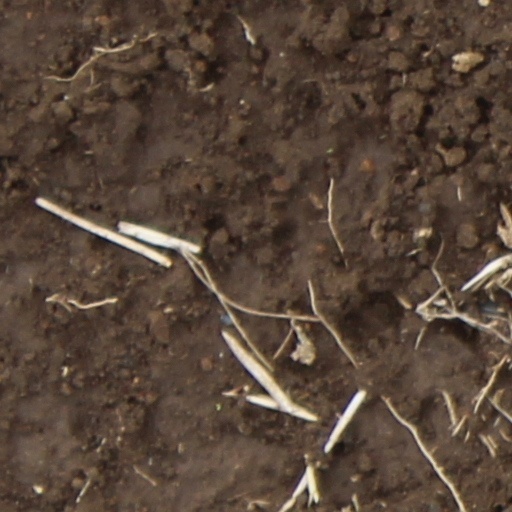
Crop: wheat